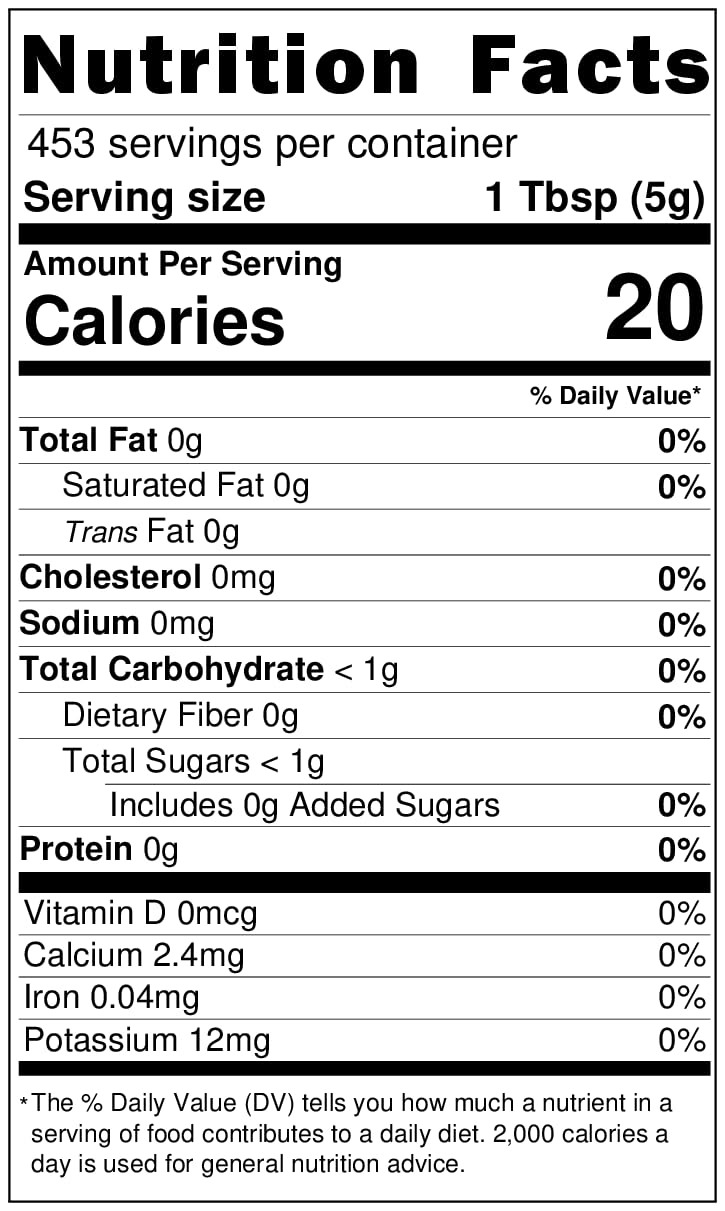
Item Name: Indus Farms Superfoods All Natural Lime Juice Powder, 5 LB (Value Pack), Plant-based Natural Citrus Flavor for Seasoning, Drink Mixes, Baking, Supplements, Salads, GMO-Free, Preservative-Free, Vegan
Bullet Point 1: All natural fine powder made from fresh limes. Get your favorite citrus flavor all year round in our versatile eco-friendly packs!
Bullet Point 2: Vegan, Gluten-free, Halal, Non-GMO, No artificial colors/flavors or fillers.
Bullet Point 3: Lime powder gives superb flavor to baking recipes, salad dressing, yogurts, desserts without adding the excess moisture
Bullet Point 4: Excellent for sports nutrition and pet food ingredients
Bullet Point 5: Blending instruction: If dissolving is required for our all natural powder, blend it first with water at room temperature to avoid clumps
Product Description: Get your instant refreshing homemade limonada/lemonade with our all natural lime powder. Relish all the benefits of lime throughout the year by adding our powder to your favorite recipes!
Value: 80.0
Unit: Ounce

Price: 93.09